Robert Hyde (judge)

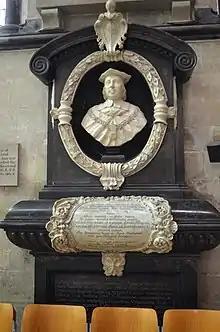
Mural monument in Salisbury Cathedral with marble bust of Robert Hyde

Hyde represented Salisbury in the Short Parliament and the Long Parliament, professed loyalist principles, voted against the bill for the attainder of Strafford, and was accordingly included in the list of the minority, whose names were placarded as betrayers of their country. Having joined the king at Oxford, he was voted a malignant by parliament, and incapacitated from sitting in the house. He was committed to the Tower from 4 to 18 Aug. 1645, and on 11 May 1646 was deprived of the recordership of Salisbury, He then retired into private life. In 1651 Charles II during his flight from Worcester was sheltered for some days in his house at Heale. During the protectorate, he occasionally practised his profession, and his name occurs in the reports of Siderfin and Hardres.